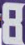
Number: 8